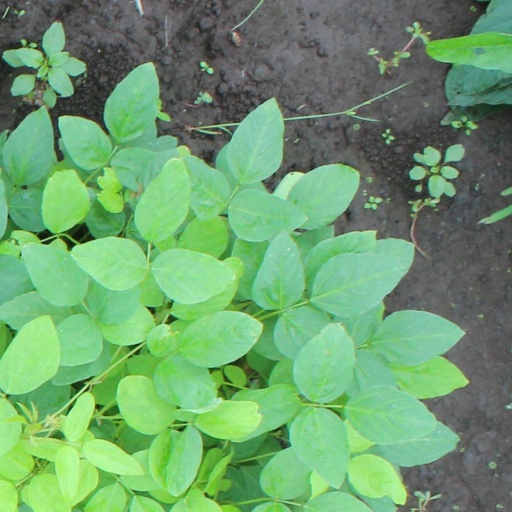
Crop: soybean